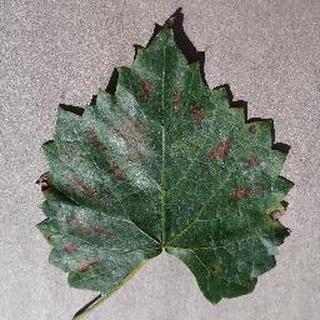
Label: grape_esca_black_measles